Tomorrow Farms

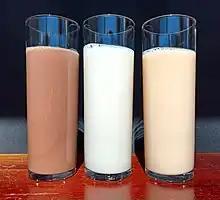
Chocolate, vanilla, and strawberry flavored Bored Cow milk

Tomorrow Farms is an American food manufacturer known for their "Bored Cow" bioidentical milk alternative that was released in May 2022.